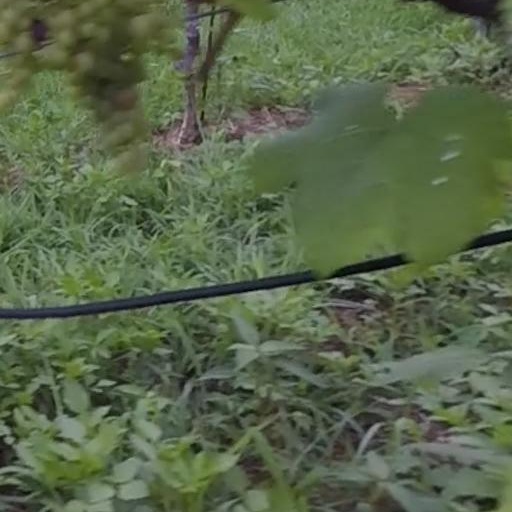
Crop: grape